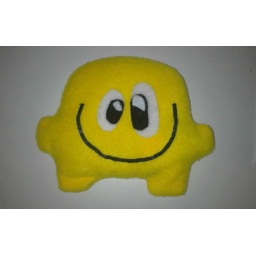
A small pillow you can heat up in the microwave and keeps warm for about 1,5 hours.